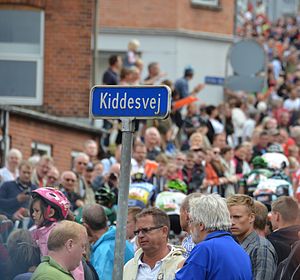
Kiddesvej / Cykelløbet Danmark Rundt
Kiddesvej under Post Danmark Rundt 2012.
Kiddesvej er en gade i Vejle som er kendt for sin stejle stigning, og at den siden 2004 har lagt afgørende asfalt til en etape i cykelløbet Danmark Rundt.